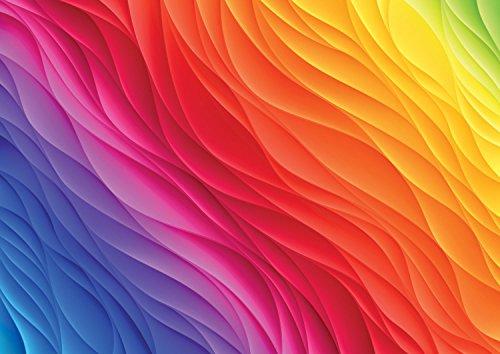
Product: Buffalo Games Splash of Color 8-in-1 Jigsaw Puzzle Multi Pack
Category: Toys & Games | Puzzles | Jigsaw Puzzles
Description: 500-Piece puzzles finished size is 19 x 13 inches.
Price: $15.99
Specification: ProductDimensions:3.2x10x12inches|ItemWeight:3.52ounces|ShippingWeight:2.36pounds(Viewshippingratesandpolicies)|ASIN:B07D8FMVFT|Itemmodelnumber:9331|Manufacturerrecommendedage:14yearsandup